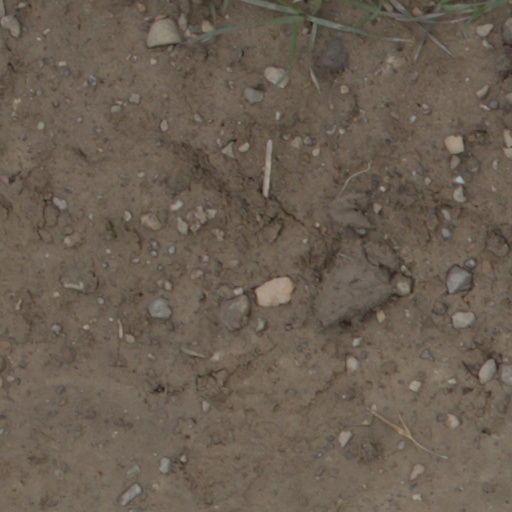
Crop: wheat